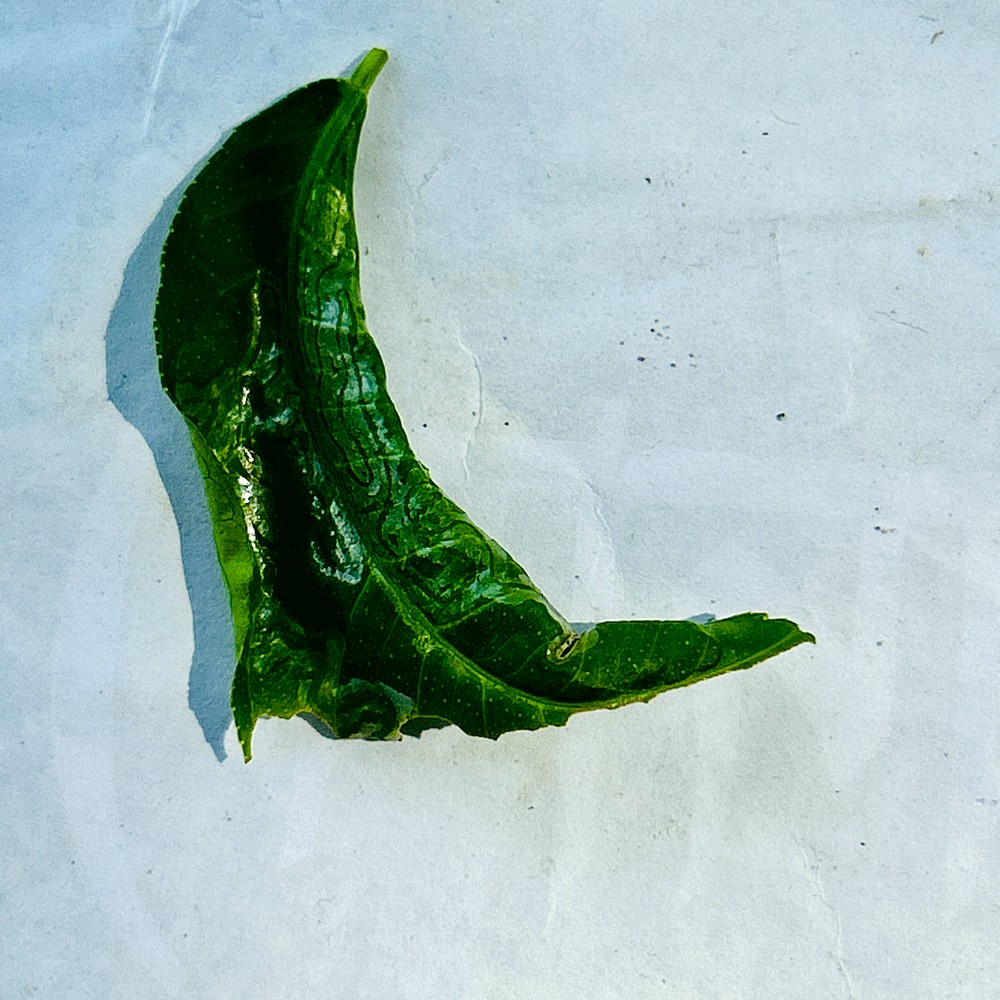
Label: Curl Virus